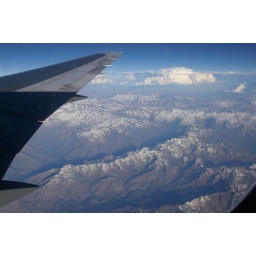
The amazing view from the window of the plane as we fly over the Andes on our way home to Vancouver.